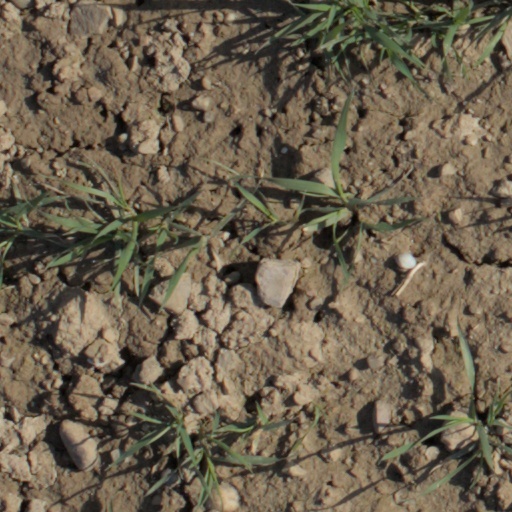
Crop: wheat